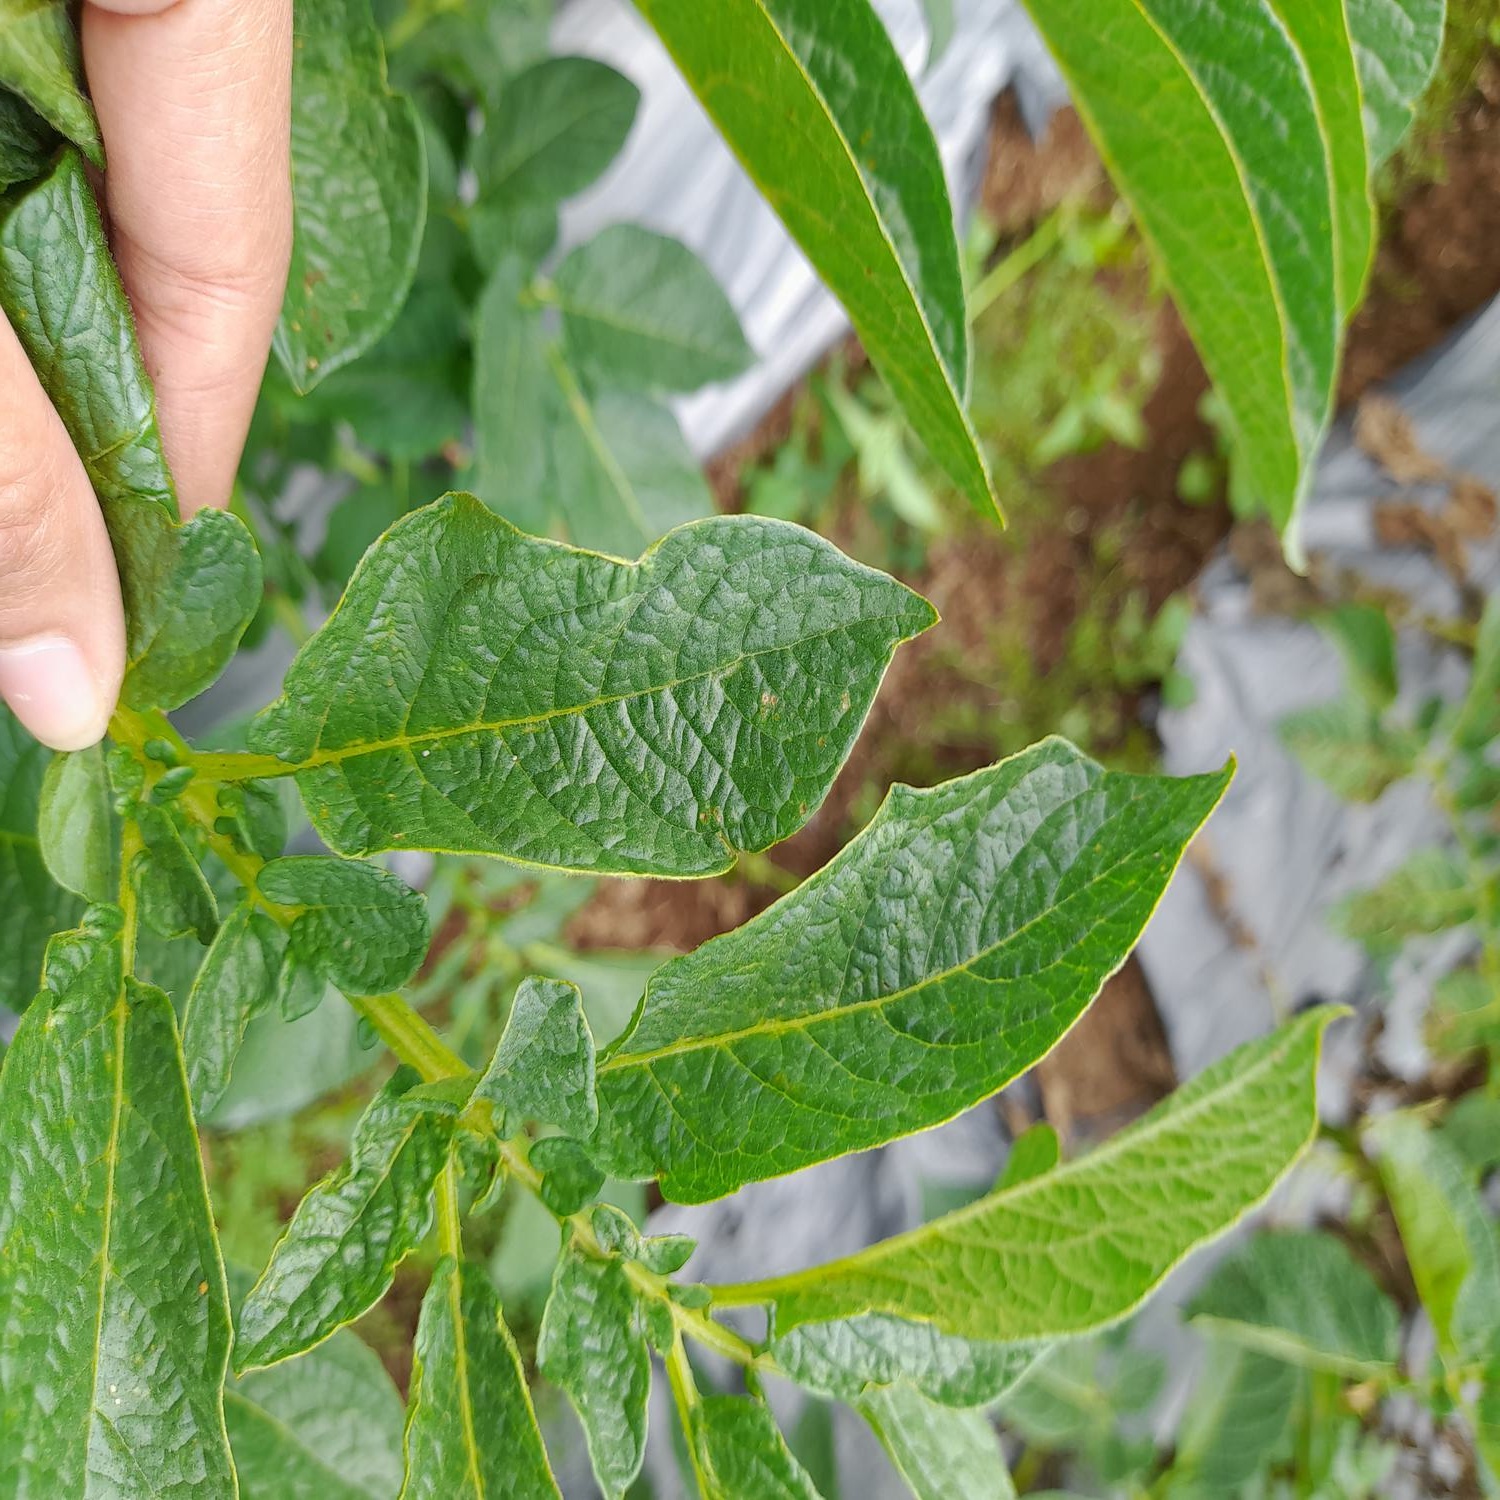
Etiqueta: Virus